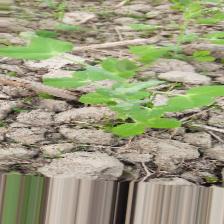
Label: Powdery Mildew